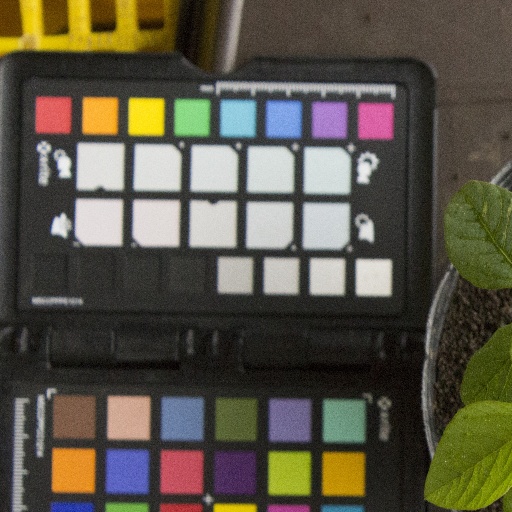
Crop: soybean